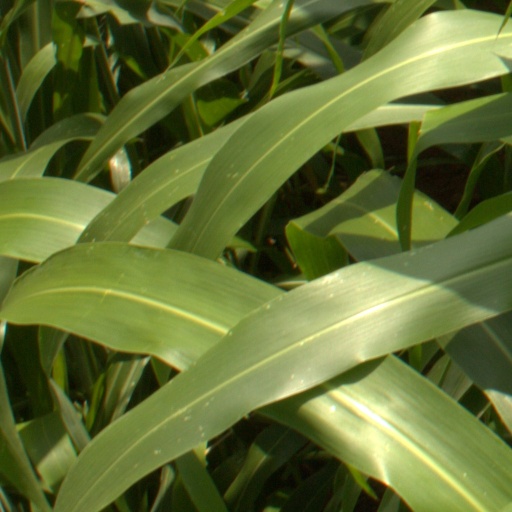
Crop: sorghum